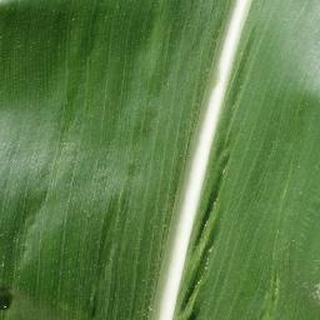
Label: healthy_corn